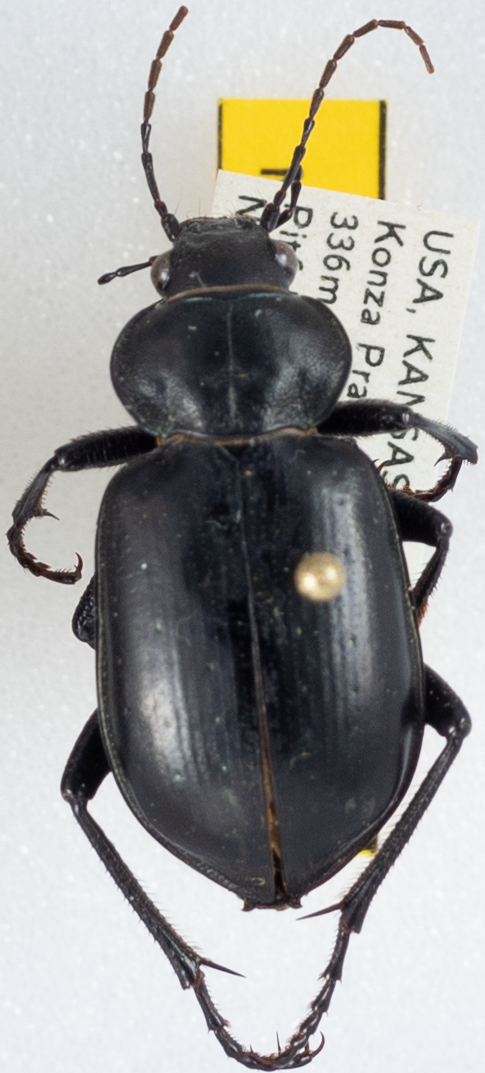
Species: Calosoma affine
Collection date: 2018-09-13
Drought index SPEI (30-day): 1.69
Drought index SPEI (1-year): -0.9
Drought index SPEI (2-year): -0.922